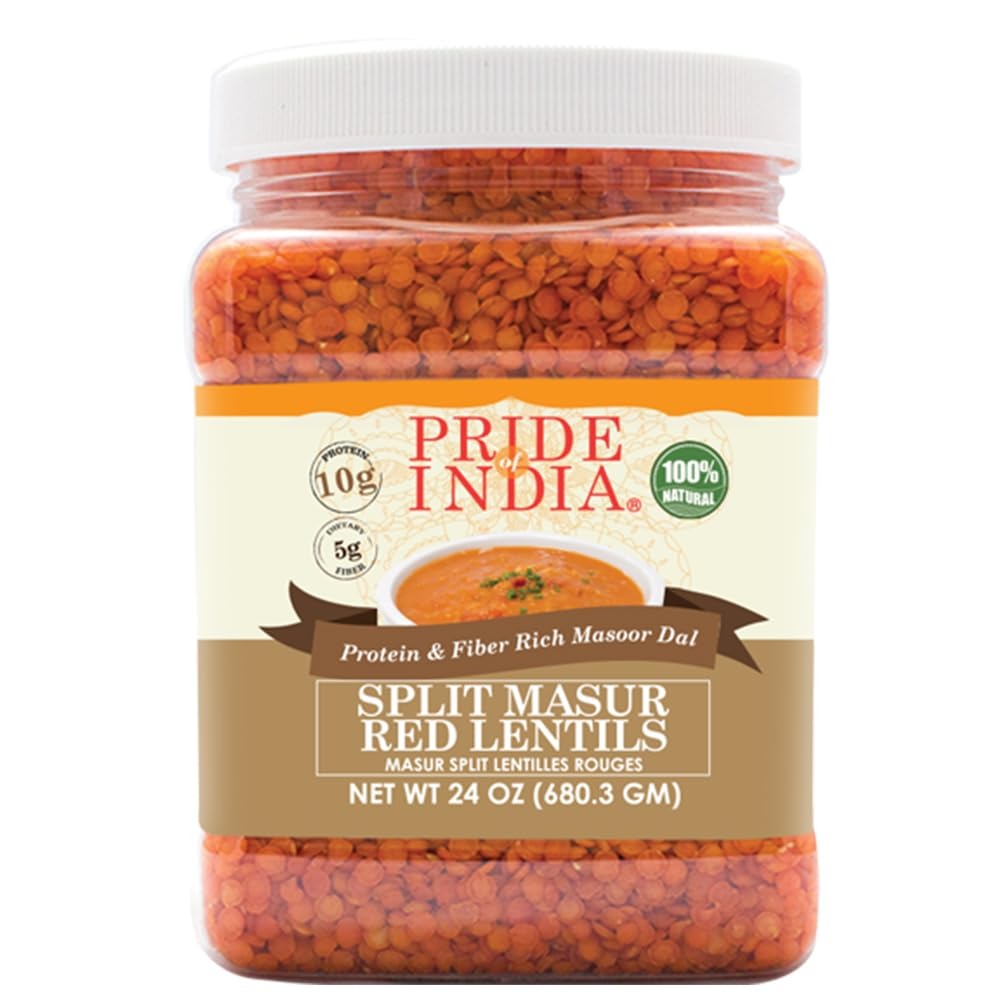
Item Name: Pride Of India - Indian Split Masur Red Lentils - Protein & Fiber Rich Masoor Dal, 1.5 Pound Jar
Bullet Point 1: 100% Natural & Healthy Indian Grown Split Red Lentils (Masoor Dal) - 1.5 Pounds (24 Ounces)
Bullet Point 2: Protein, Iron & Fiber Rich - 10 grams Protein & 5 grams Dietary Fiber Per Serving- Washed Clean
Bullet Point 3: Soft Texture, Fast Cooking & Easy to Digest - Use 3 Cups of water per 1 Cup of lentils
Bullet Point 4: Sold in Sealed Food grade gourmet Pet plastic jars - Approx. 16 Servings per Jar
Bullet Point 5: GMO FREE, GLUTEN FREE, VEGAN, BPA FREE, CHOLESTEROL FREE
Product Description: Pride Of India's nutritious range of lentils are naturally cultivated in the humid and temperate areas of India for small periods every year using the best farming practices. The split lentils are easy to digest and are a great source of protein, fiber, and iron. Our lentils can be consumed independently as well as in combination with rice and bread.
Value: 24.0
Unit: Ounce

Price: 12.12